Frank Nicklin

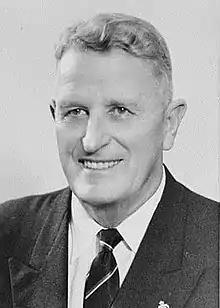

Sir George Francis Reuben Nicklin, (6 August 1895 – 29 January 1978) was an Australian politician. He was the Premier of Queensland from 1957 to 1968, the first non-Labor Party premier since 1932.